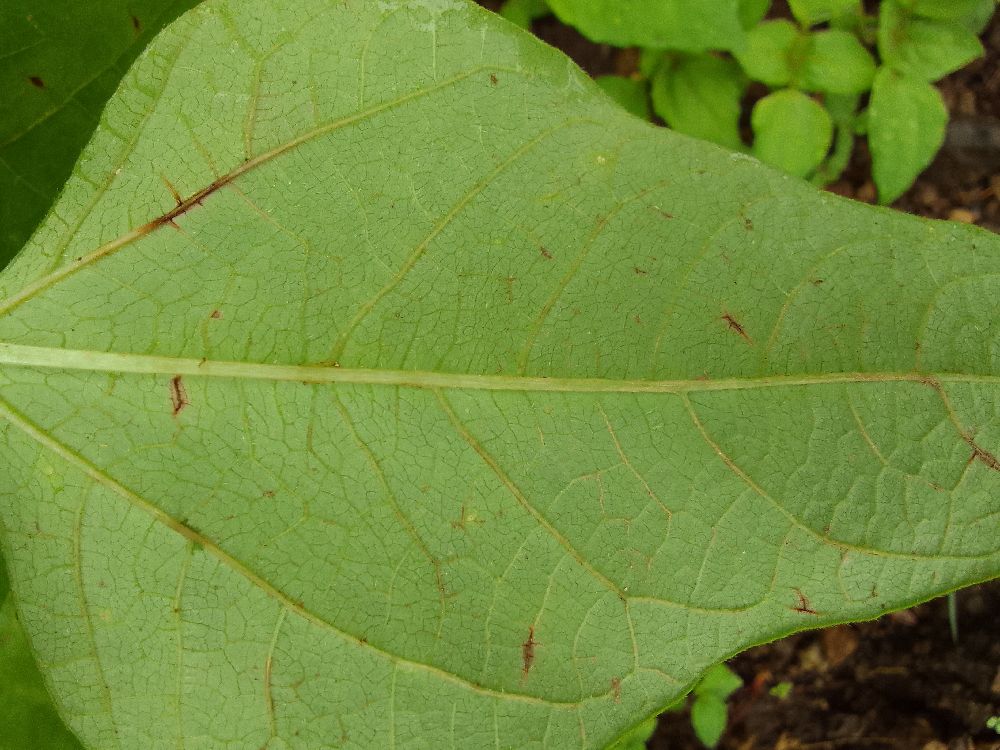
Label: anthracnose